Sigrid Schauman

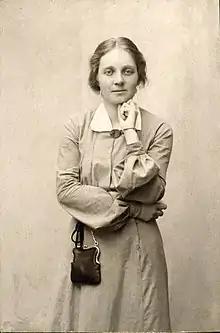
Schauman in 1901

Sigrid Maria Schauman was born on 24 December 1877 at Chuguyev, in the Kharkov Governorate of the Russian Empire (present-day Ukraine), the daughter of general Fredrik Waldemar Schauman and Elin Maria Schauman. Her mother was the daughter of the Bishop of Porvoo, Finland. After living in Radom, Poland, the Schaumans returned to Finland in 1885 as the mother had died in 1884. In 1899 Sigrid began her studies in the Finnish Association of Arts Drawing School in Helsinki, where her teachers included Carl Jahn and Helene Schjerfbeck. She also visited the Önningeby artists' colony on Åland Islands, started by Victor Westerholm. In 1901 she participated for the first time in a group exhibition at the Ateneum.